Brett Favre

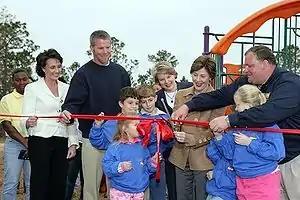
Favre, third from the left; his wife Deanna, second from the left; and First Lady Laura Bush, third from the right; attend a ribbon-cutting ceremony in Kiln, Mississippi, after Hurricane Katrina

In 1995, Favre won the first of his three AP MVP awards. Favre led the Packers to an 11–5 record, Green Bay's best record in nearly thirty years. Favre passed for a career-high of 4,413 yards, 38 touchdowns, and recorded a quarterback rating of 99.5, which was the highest of his career until he recorded a rating of 107.2 during the 2009 season. Favre also tied an NFL record by passing for at least two touchdowns in twelve consecutive games, a feat he accomplished over the 1994–1995 seasons. The Packers advanced to the NFC Championship Game after upsetting the San Francisco 49ers in the . The Packers lost the to the Dallas Cowboys, marking the third year in a row the Packers season was ended by the Cowboys in the playoffs. Favre helped the Packers advance farther in the playoffs than any other Packer team since 1967, which was the season the Packers last won the championship in Super Bowl II.